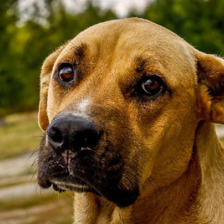
Label: animals